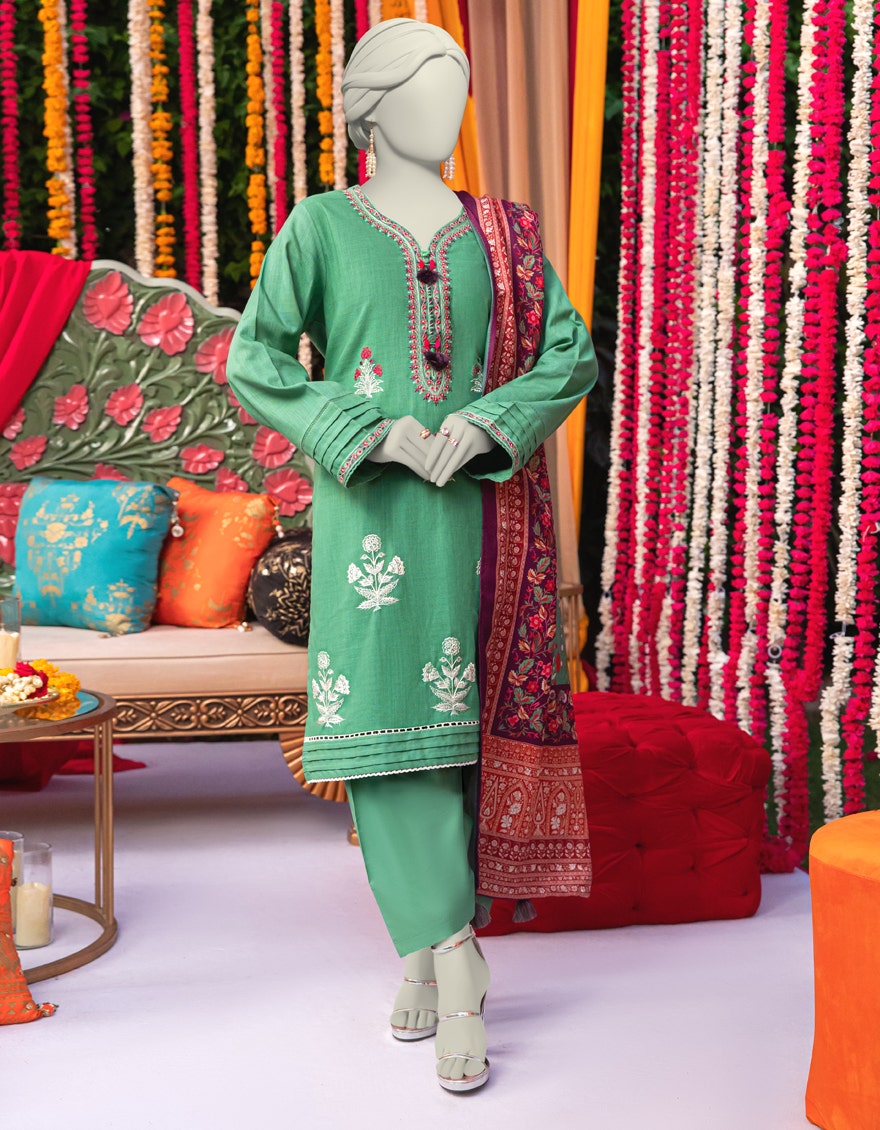
green multi embroidered salwar suit